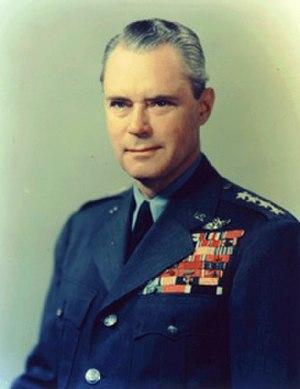
Le chef d'état-major de l'armée de la Force aérienne des États-Unis est un général 4 étoiles, subordonné direct du secrétaire à la Force aérienne. Il est membre du Joint Chiefs of Staff. Il est nommé par le président des États-Unis, sa nomination est ensuite validée par le Sénat.
Le général Hoyt Sanford Vandenberg est un général américain de l'United States Air Force, son second chef d'état-major et le second directeur de la CIA.